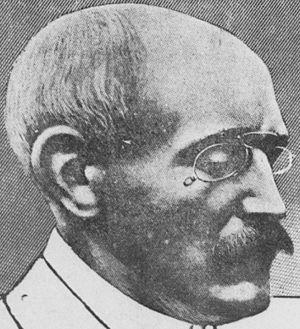
Le bagne de la Guyane française désigne un ensemble de camps et pénitenciers situés en Guyane française.
Liste non exhaustive de personnalités liées à la ville française de Mulhouse.